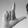
ASL letter: L